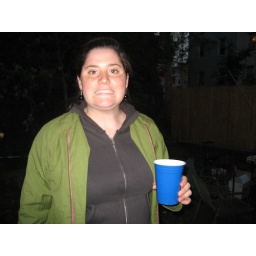
acid in the blue cup